History of Dacia

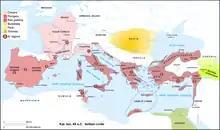
The Roman world and the Dacian kingdom of Burebista in 49 BC at the outbreak of the Roman civil war

It was with the beginning of the new century that the Romans, busy fighting Scordisci and Dardanians, came to clash with their allies as well: the Dacians. Indeed, Florus recounts that in 74 BC, the governor of Macedonia, Gaius Scribonius Curio, after defeating the Dardanians (for whose victory he deserved a triumph), "came as far as Dacia, but retreated frightened before the thick shadows of its forests." He was perhaps the first among Roman generals to penetrate Dacia once he crossed the Danube.